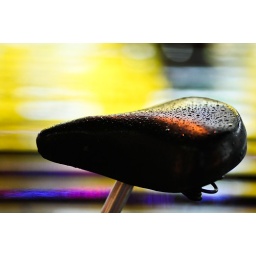
A bike seat with store signs lighting some wood planks in the background.